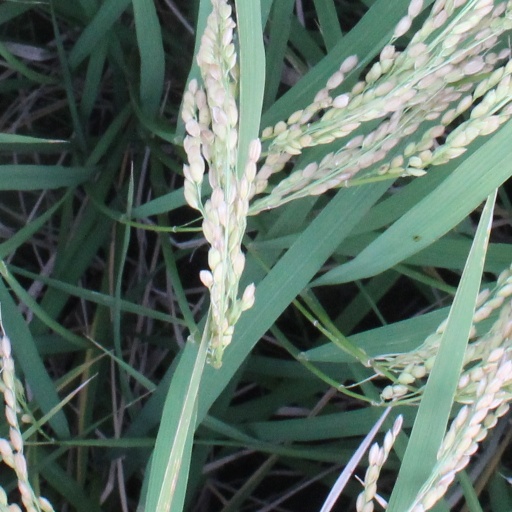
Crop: rice